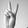
ASL letter: V